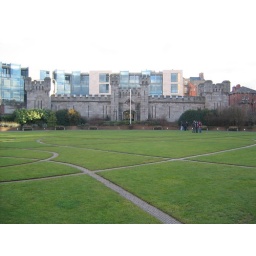
Another castle shot. And the grass is never greener than in Ireland!